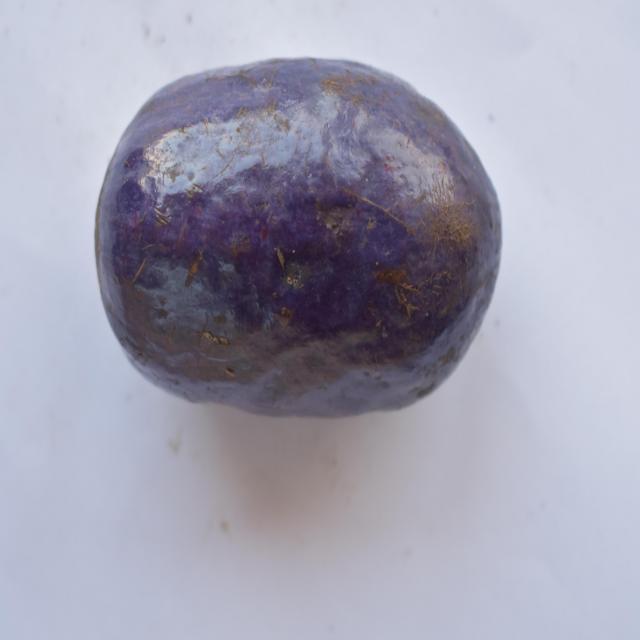
Plum grade: unaffected